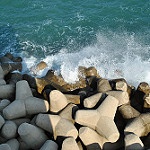
Label: sea